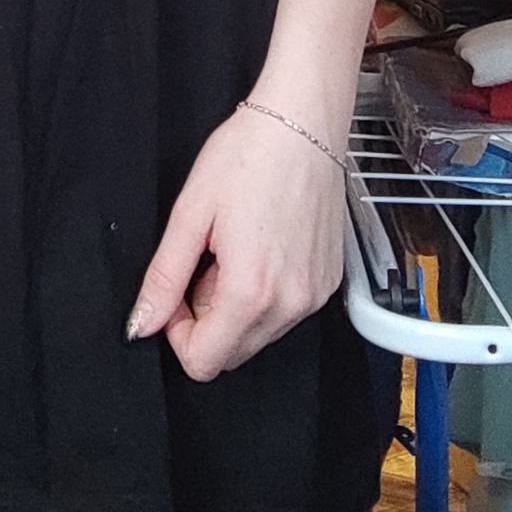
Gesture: no_gesture